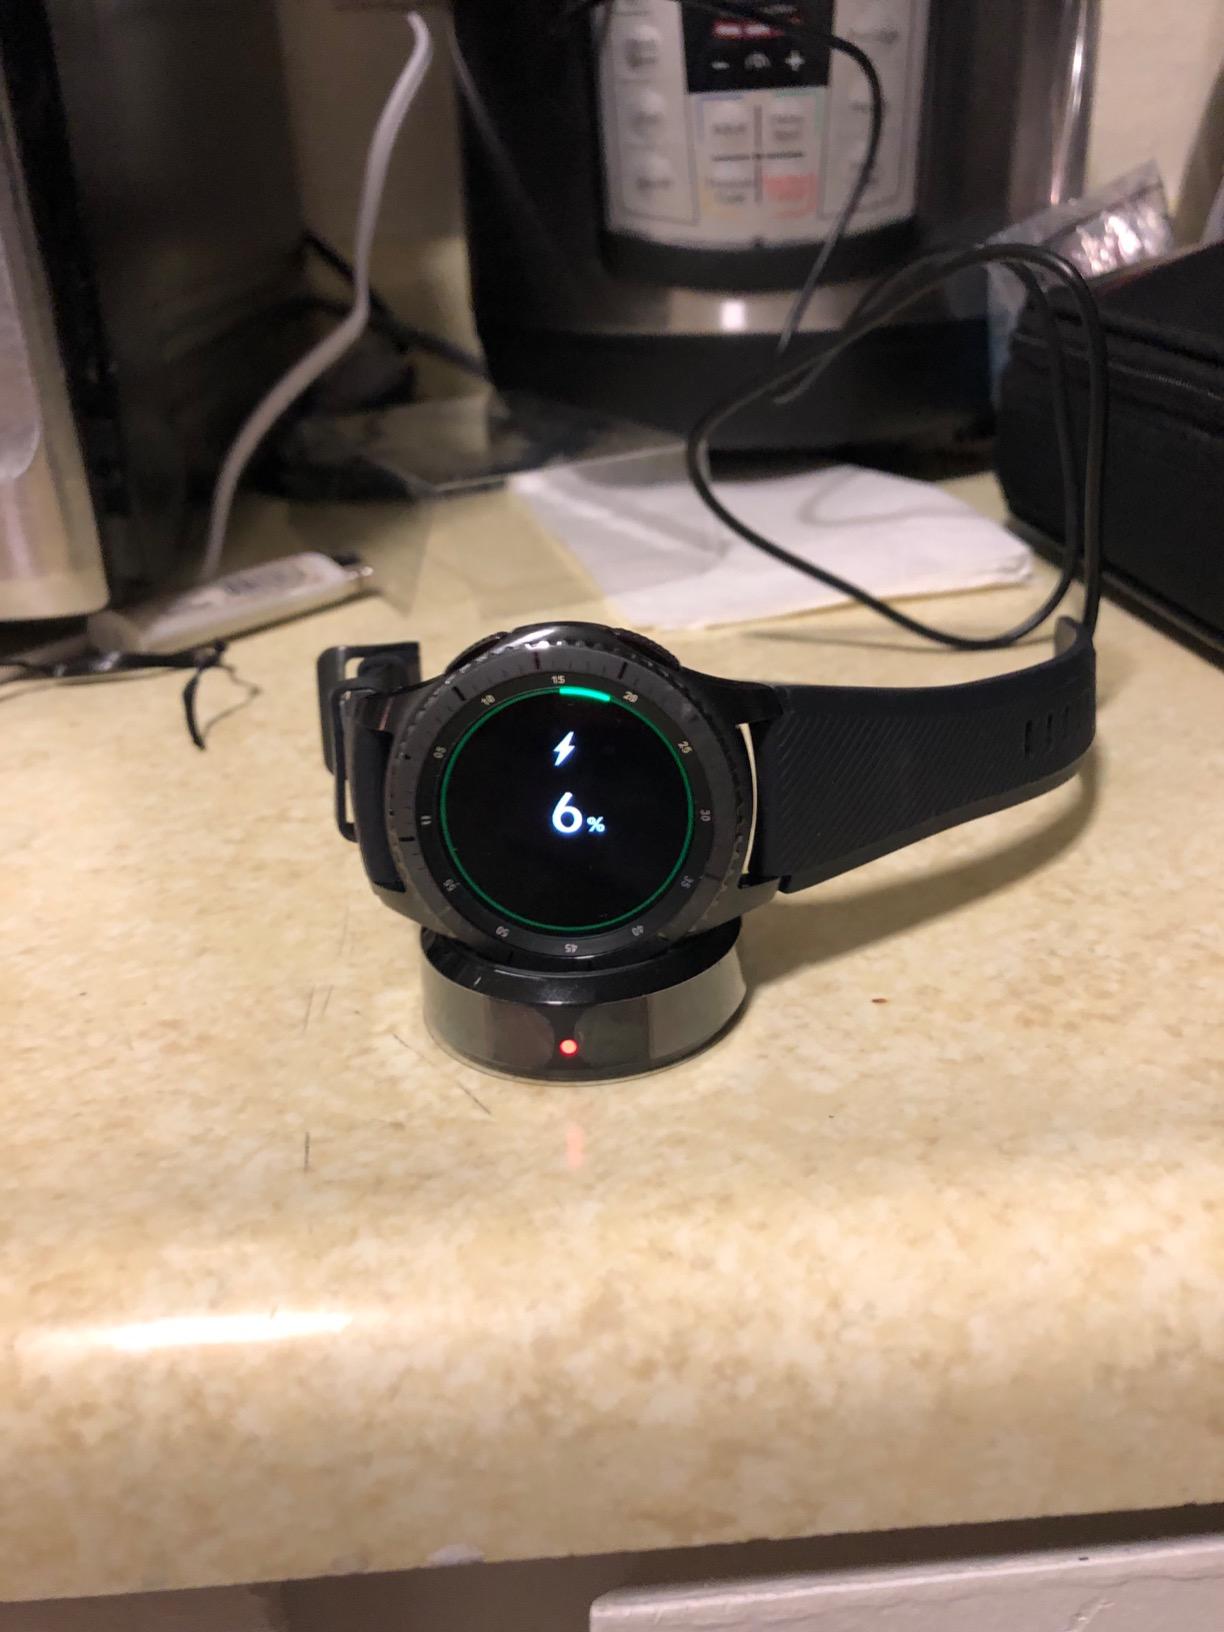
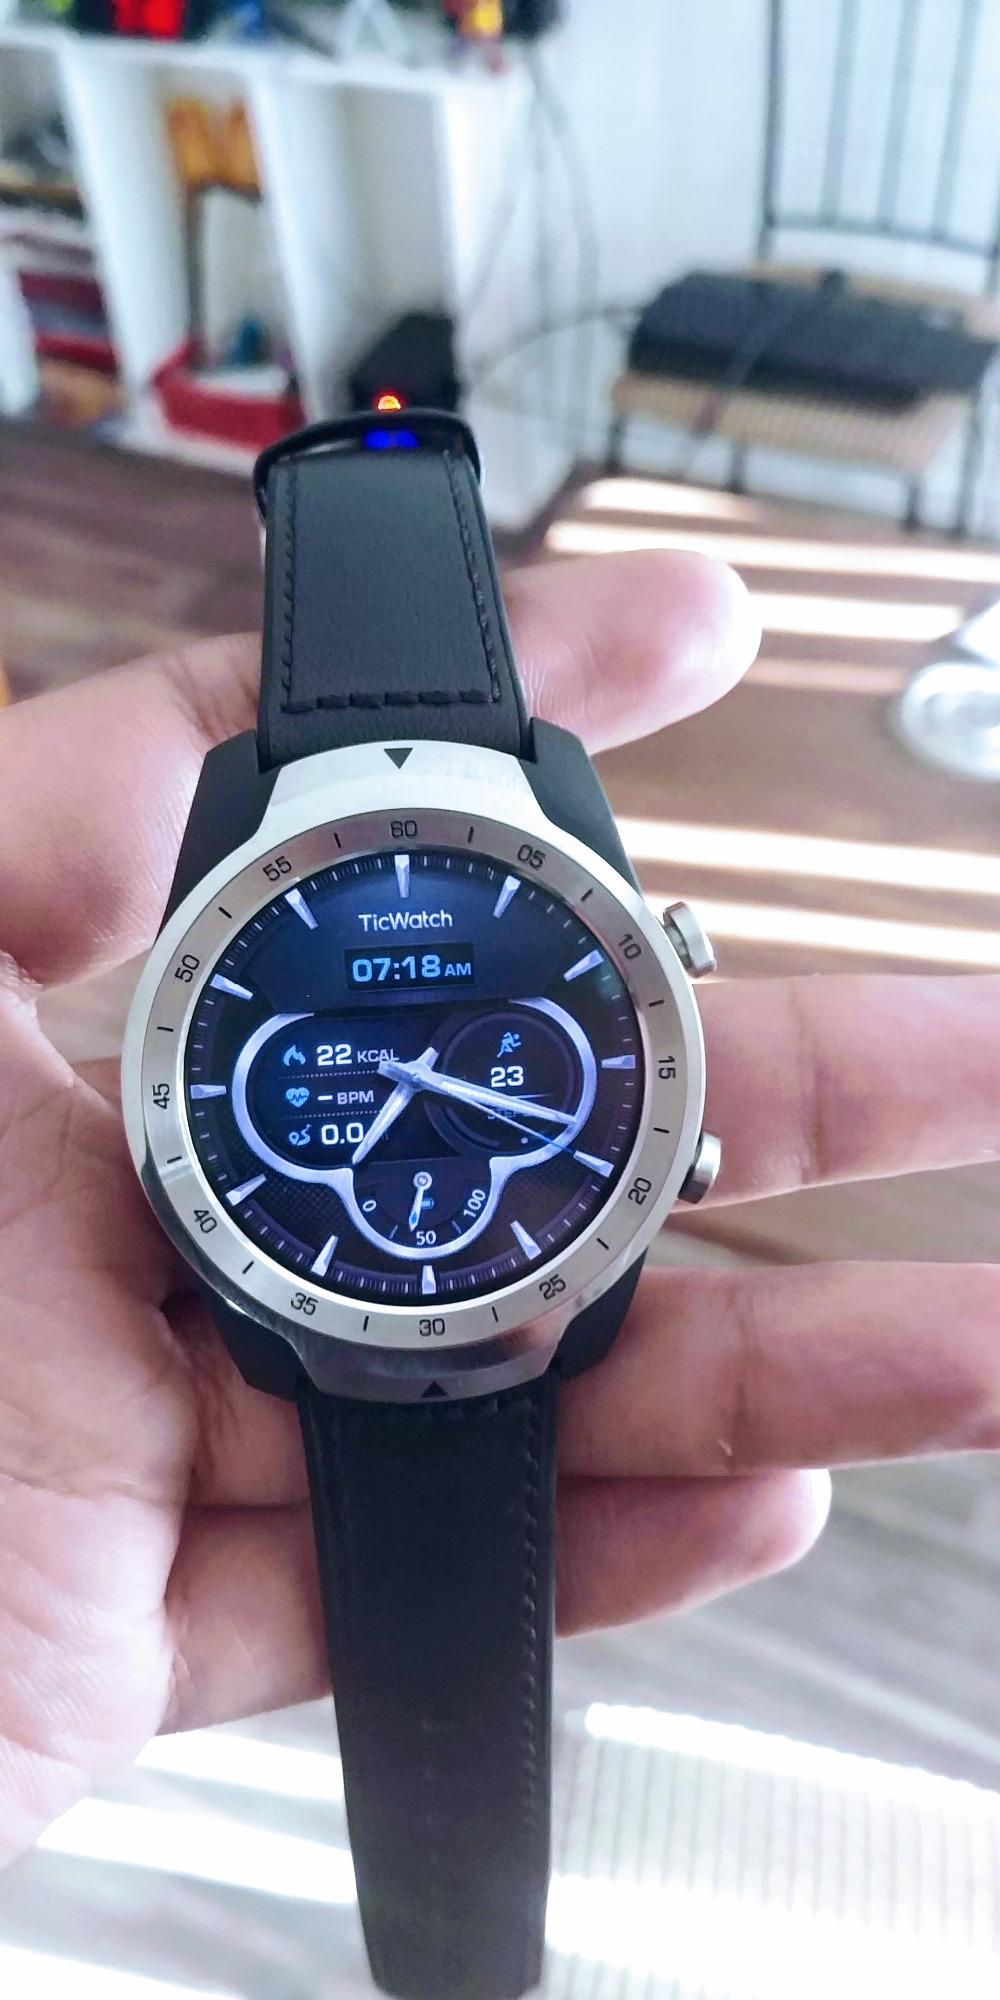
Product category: smartwatch
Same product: no